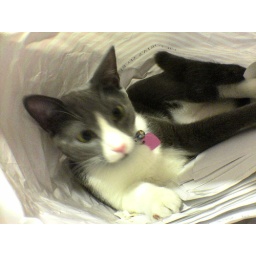
dum dum caught in the paper bag